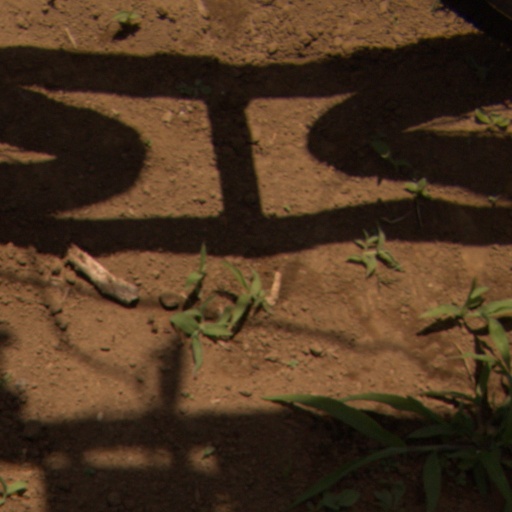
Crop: Jerusalem artichoke